Perfect Day (company)

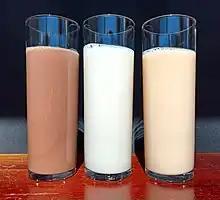
Chocolate, vanilla, and strawberry flavored milk sold with the Bored Cow brand

In 2022, the company Tomorrow Farms launched Bored Cow, a brand of chocolate, vanilla, and strawberry milk made with Perfect Day's whey.